Religion in Sudan

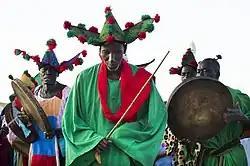
A Sufi ritual in Omdurman

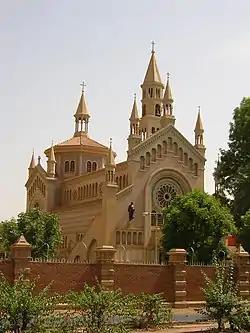
St. Matthew's Cathedral in Khartoum

The dominant religion in Sudan is Islam practiced by around 90.7% of the nation's population. Christianity is the largest minority faith in country accounting for around 5.4% of the population. A substantial population of the adherents of traditional faiths is also present.